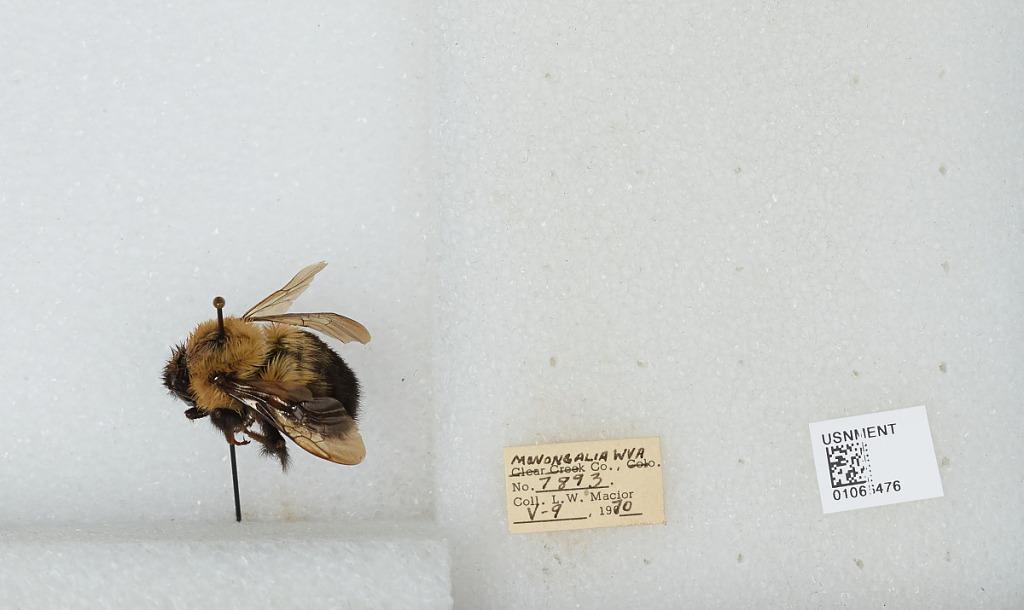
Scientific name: Bombus (Pyrobombus) bimaculatus Cresson
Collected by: L. Macior
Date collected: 1970-5-9
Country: United States
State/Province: West Virginia
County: Monongalia
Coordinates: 39.6303, -80.0464